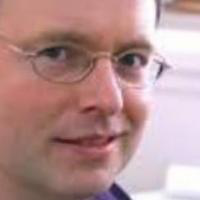
Age group: age 21-30